Richmond Academy of Medicine

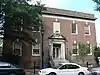
Richmond Academy of Medicine, July 2011

Richmond Academy of Medicine is a historic medical library building in Richmond, Virginia. It was built in 1931–32, and is a two-story, five bay square, brick and concrete Georgian Revival style building. The building features an elaborately designed entry with a large broken pediment and a cartouche bearing a caduceus. The building houses a library, dining room, auditorium, and offices. It was designed specifically to house what once was a regionally significant collection of early medical manuscripts, art work, instruments and incunabula.